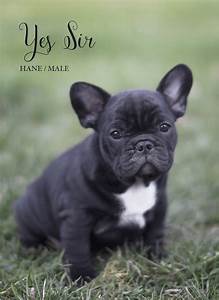
Label: cane